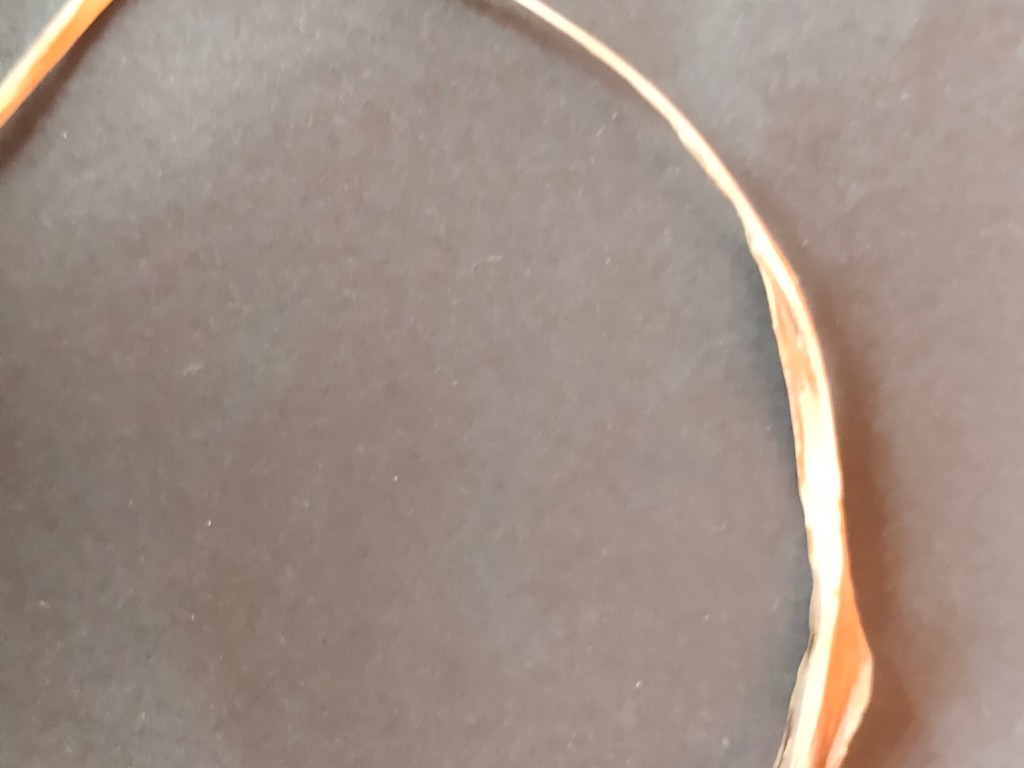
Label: Dried